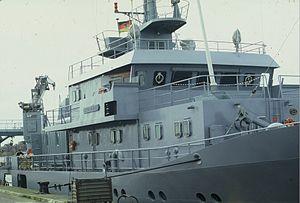
Le FS Elisabeth Mann Borgese est un navire océanographique allemand qui travaille depuis 2011 pour l' Institut Leibniz pour la recherche sur la mer Baltique en allemand : Leibniz-Institut für Ostseeforschung (IOW) à Warnemünde. Le gestionnaire nautique est le Briese Schiffarht GmbH & Co. UK à Leer.